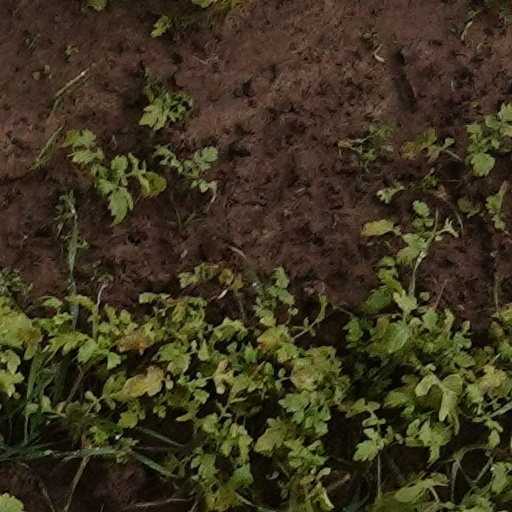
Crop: wheat